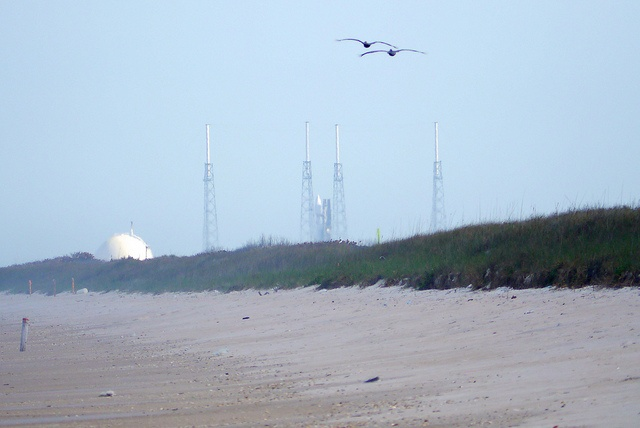
A flock of two birds flying over a dirty field.
There are some birds flying over a beach
Two birds are flying over a sandy beach.
A view of the beach with birds flying overhead
Four radio towers in the distance with a beach in the foreground.